Stuart Adamson

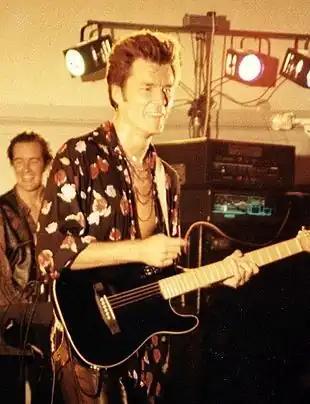
Adamson in 1991

Adamson found international fame with Big Country, a band formed with friend and fellow guitarist Bruce Watson, then employed as a submarine cleaner at Rosyth naval base, and a rhythm section of studio musicians Mark Brzezicki and Tony Butler, found with the help of his label.